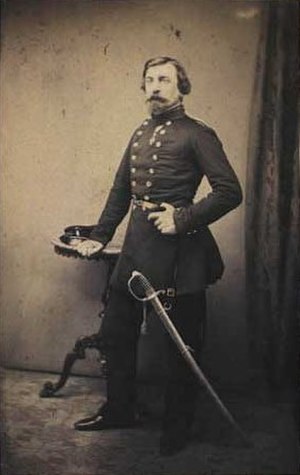
A.P. Madsen
Andreas Peter Madsen var en dansk officer, maler og kobberstikker.